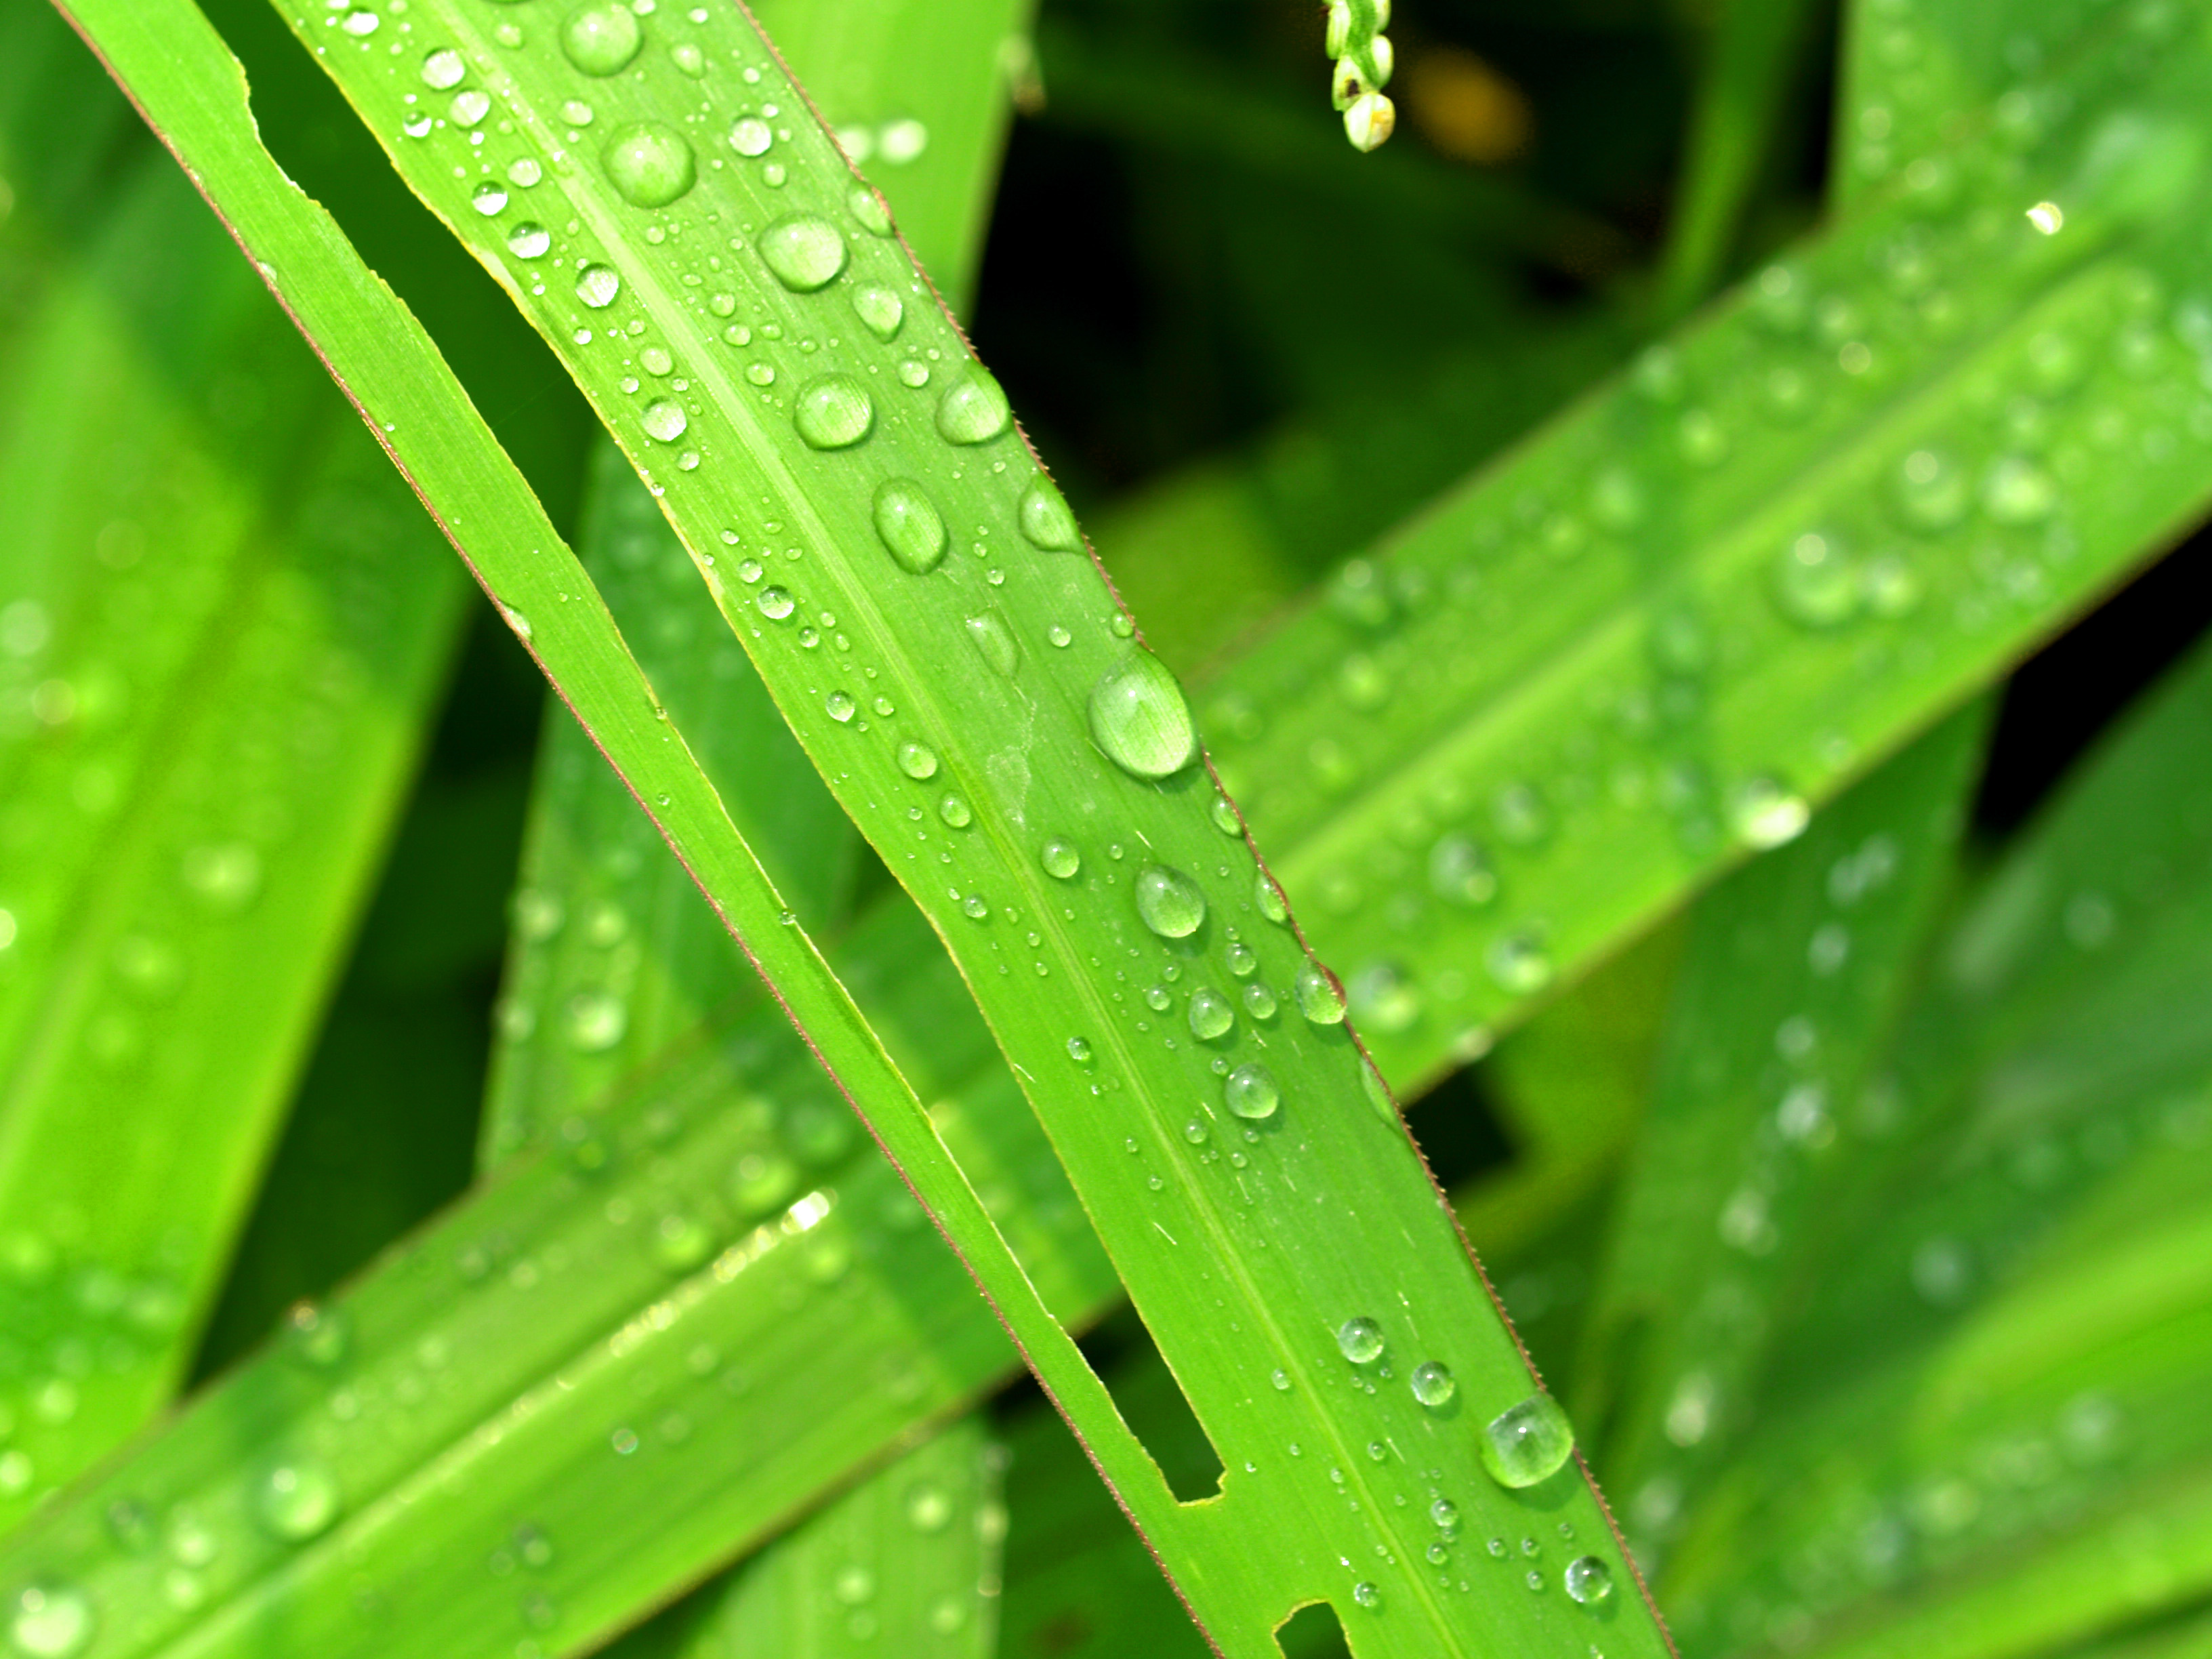
leaf, nature, water, green, freshness, dew, plant, background, wet, drop, bright, life, macro, fresh, natural, rain, environment, garden, summer, spring, growth, closeup, grass, purity, droplet, texture, flora, raindrop, liquid, abstract, moisture, macro photography, close up, plant stem, grass family, computer wallpaper